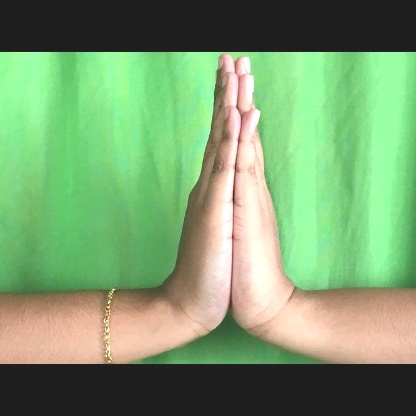
Mudra: Anjali